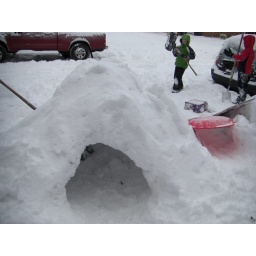
Ice fort the kids next door built in front of their house